Casio F-91W

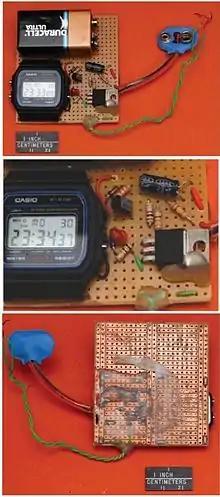
This improvised timer for a time bomb was captured in the early 2000s.

The US government became suspicious of Afghans who wore Casio watches due to their ability to be used as timers for improvised explosive devices, a tactic favored by al-Qaeda.